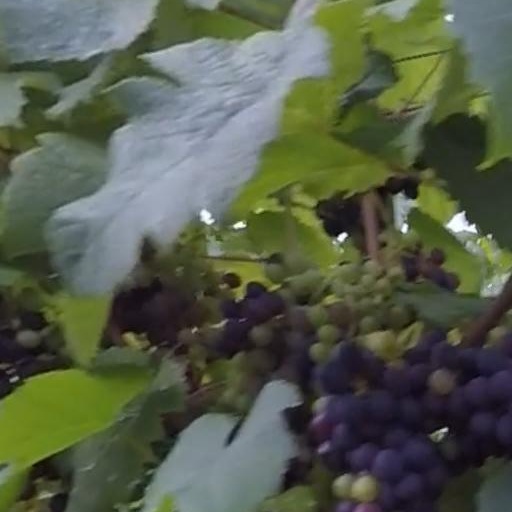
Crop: grape